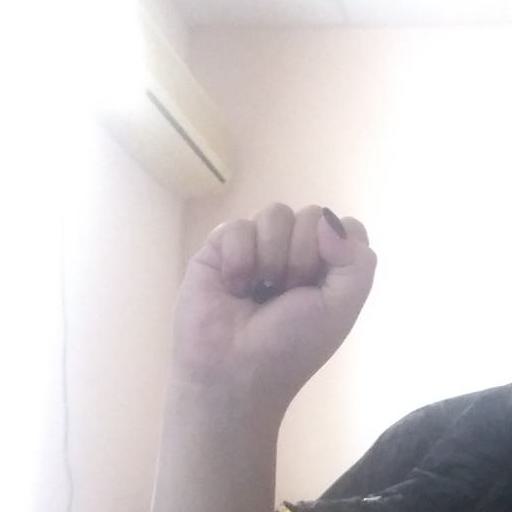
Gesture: fist